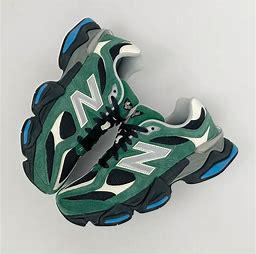
Brand: New
Model: Balance 90